Svarog

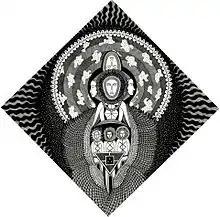
"Svarog", Marek Hapon, 2013

Because it is unclear to what extent the fragmentary translation of the "Chronography" can be used, and because of only a single source about Svarog, as well as uncertain clues in folklore, the interpretation of this god is problematic. Some scholars have even suggested that Svarog was created from the figure of Svarozhits and never existed in the beliefs of the Slavs.